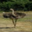
Label: bird